Manila

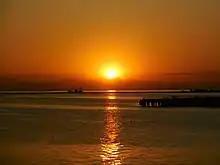
Manila Bay sunset

After Mexico gained independence from Spain in 1821, the Spanish crown began to directly govern Manila. Under direct Spanish rule, banking, industry, and education flourished more than they had in the previous two centuries. The opening of the Suez Canal in 1869 facilitated direct trade and communications with Spain. The city's growing wealth and education attracted indigenous peoples, Negritos, Malays, Africans, Chinese, Indians, Arabs, Europeans, Latinos and Papuans from the surrounding provinces, and facilitated the rise of an "ilustrado" class who espoused liberal ideas, which became the ideological foundations of the Philippine Revolution, which sought independence from Spain. A revolt by Andres Novales was inspired by the Latin American wars of independence but the revolt itself was led by demoted Latin-American military officers stationed in the city from the newly independent nations of Mexico, Colombia, Venezuela, Peru, Chile, Argentina, and Costa Rica. Following the Cavite Mutiny and the Propaganda Movement, the Philippine revolution began; Manila was among the first eight provinces to rebel and their role was commemorated on the Philippine Flag, on which Manila was represented by one of the eight rays of the symbolic sun.